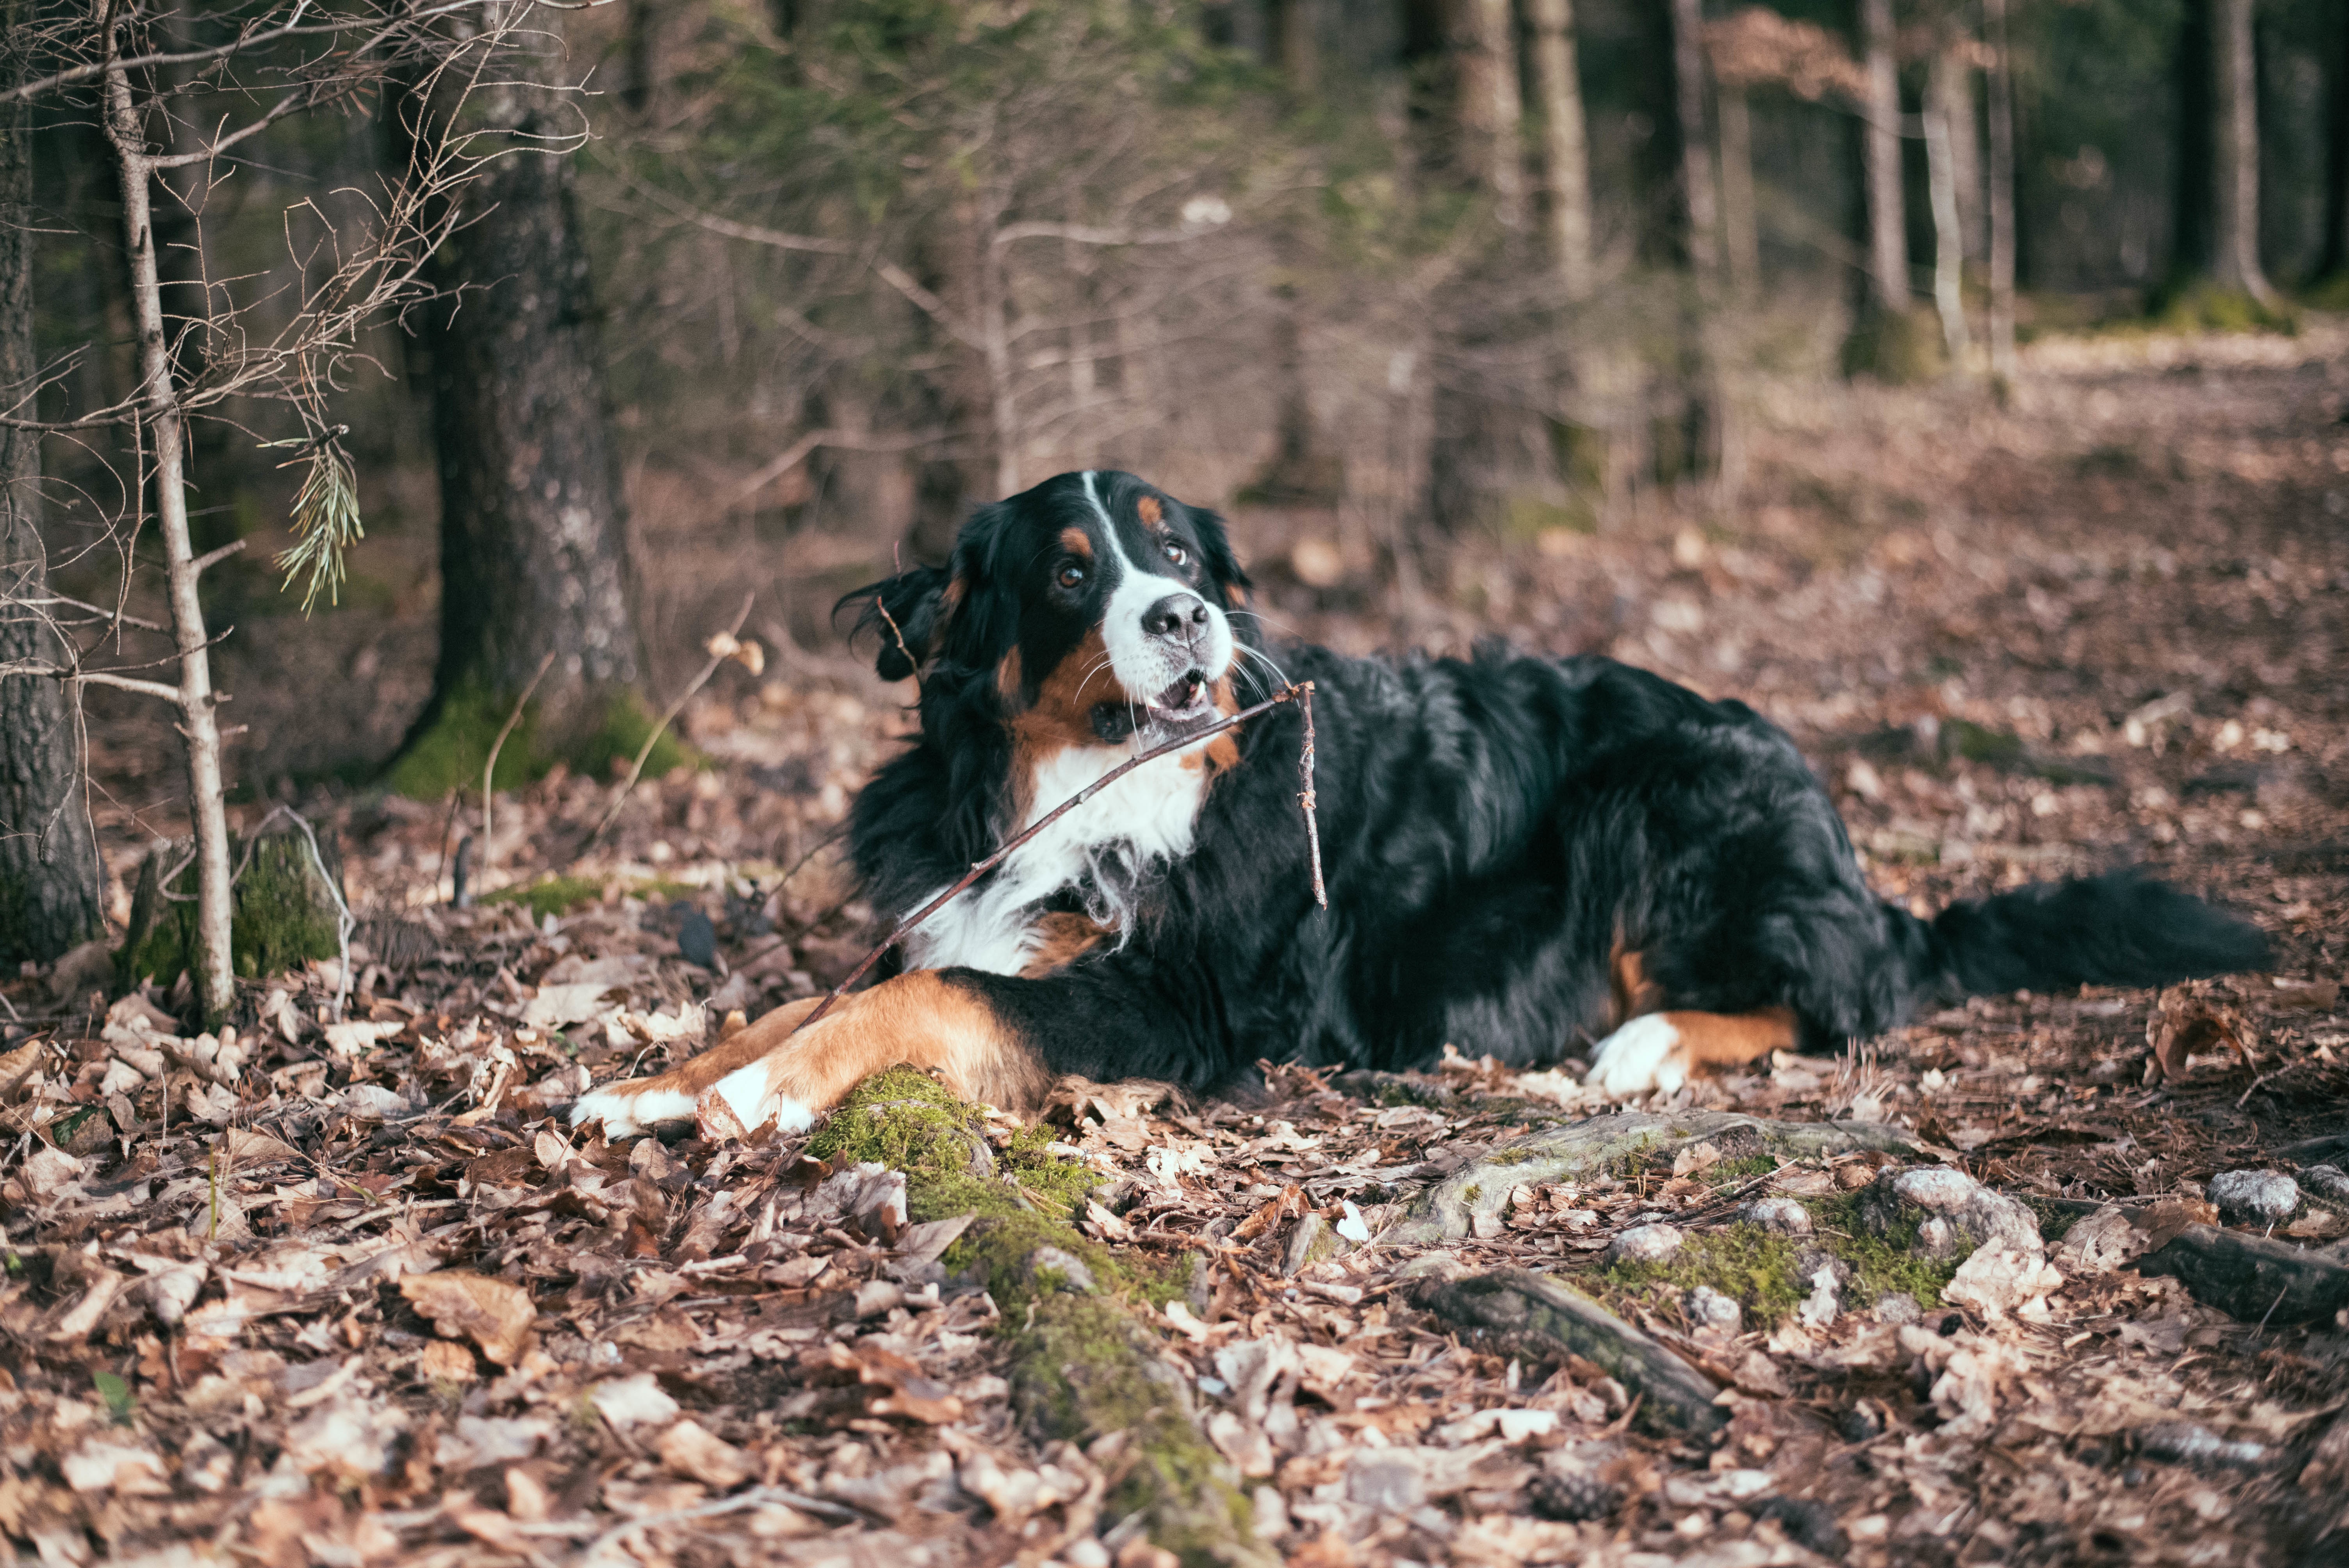
forest, dog, mammal, setter, dog like mammal